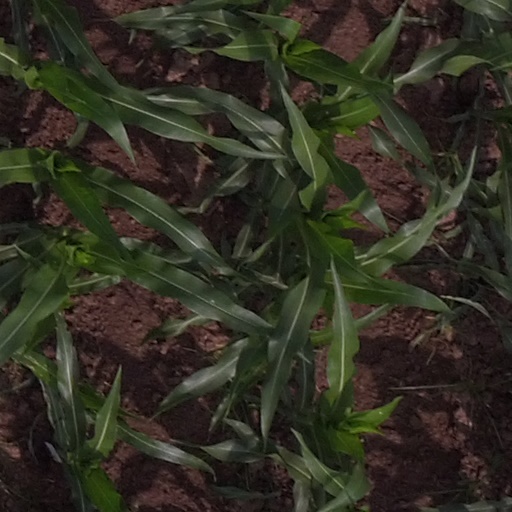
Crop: maize; corn